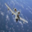
Label: airplane